Damon Huard

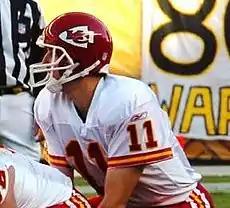
Huard with the Kansas City Chiefs in 2006

Damon Paul Huard (born July 9, 1973) is an American former professional football quarterback. He is the director of community relations and fundraising for the University of Washington football program, his alma mater.